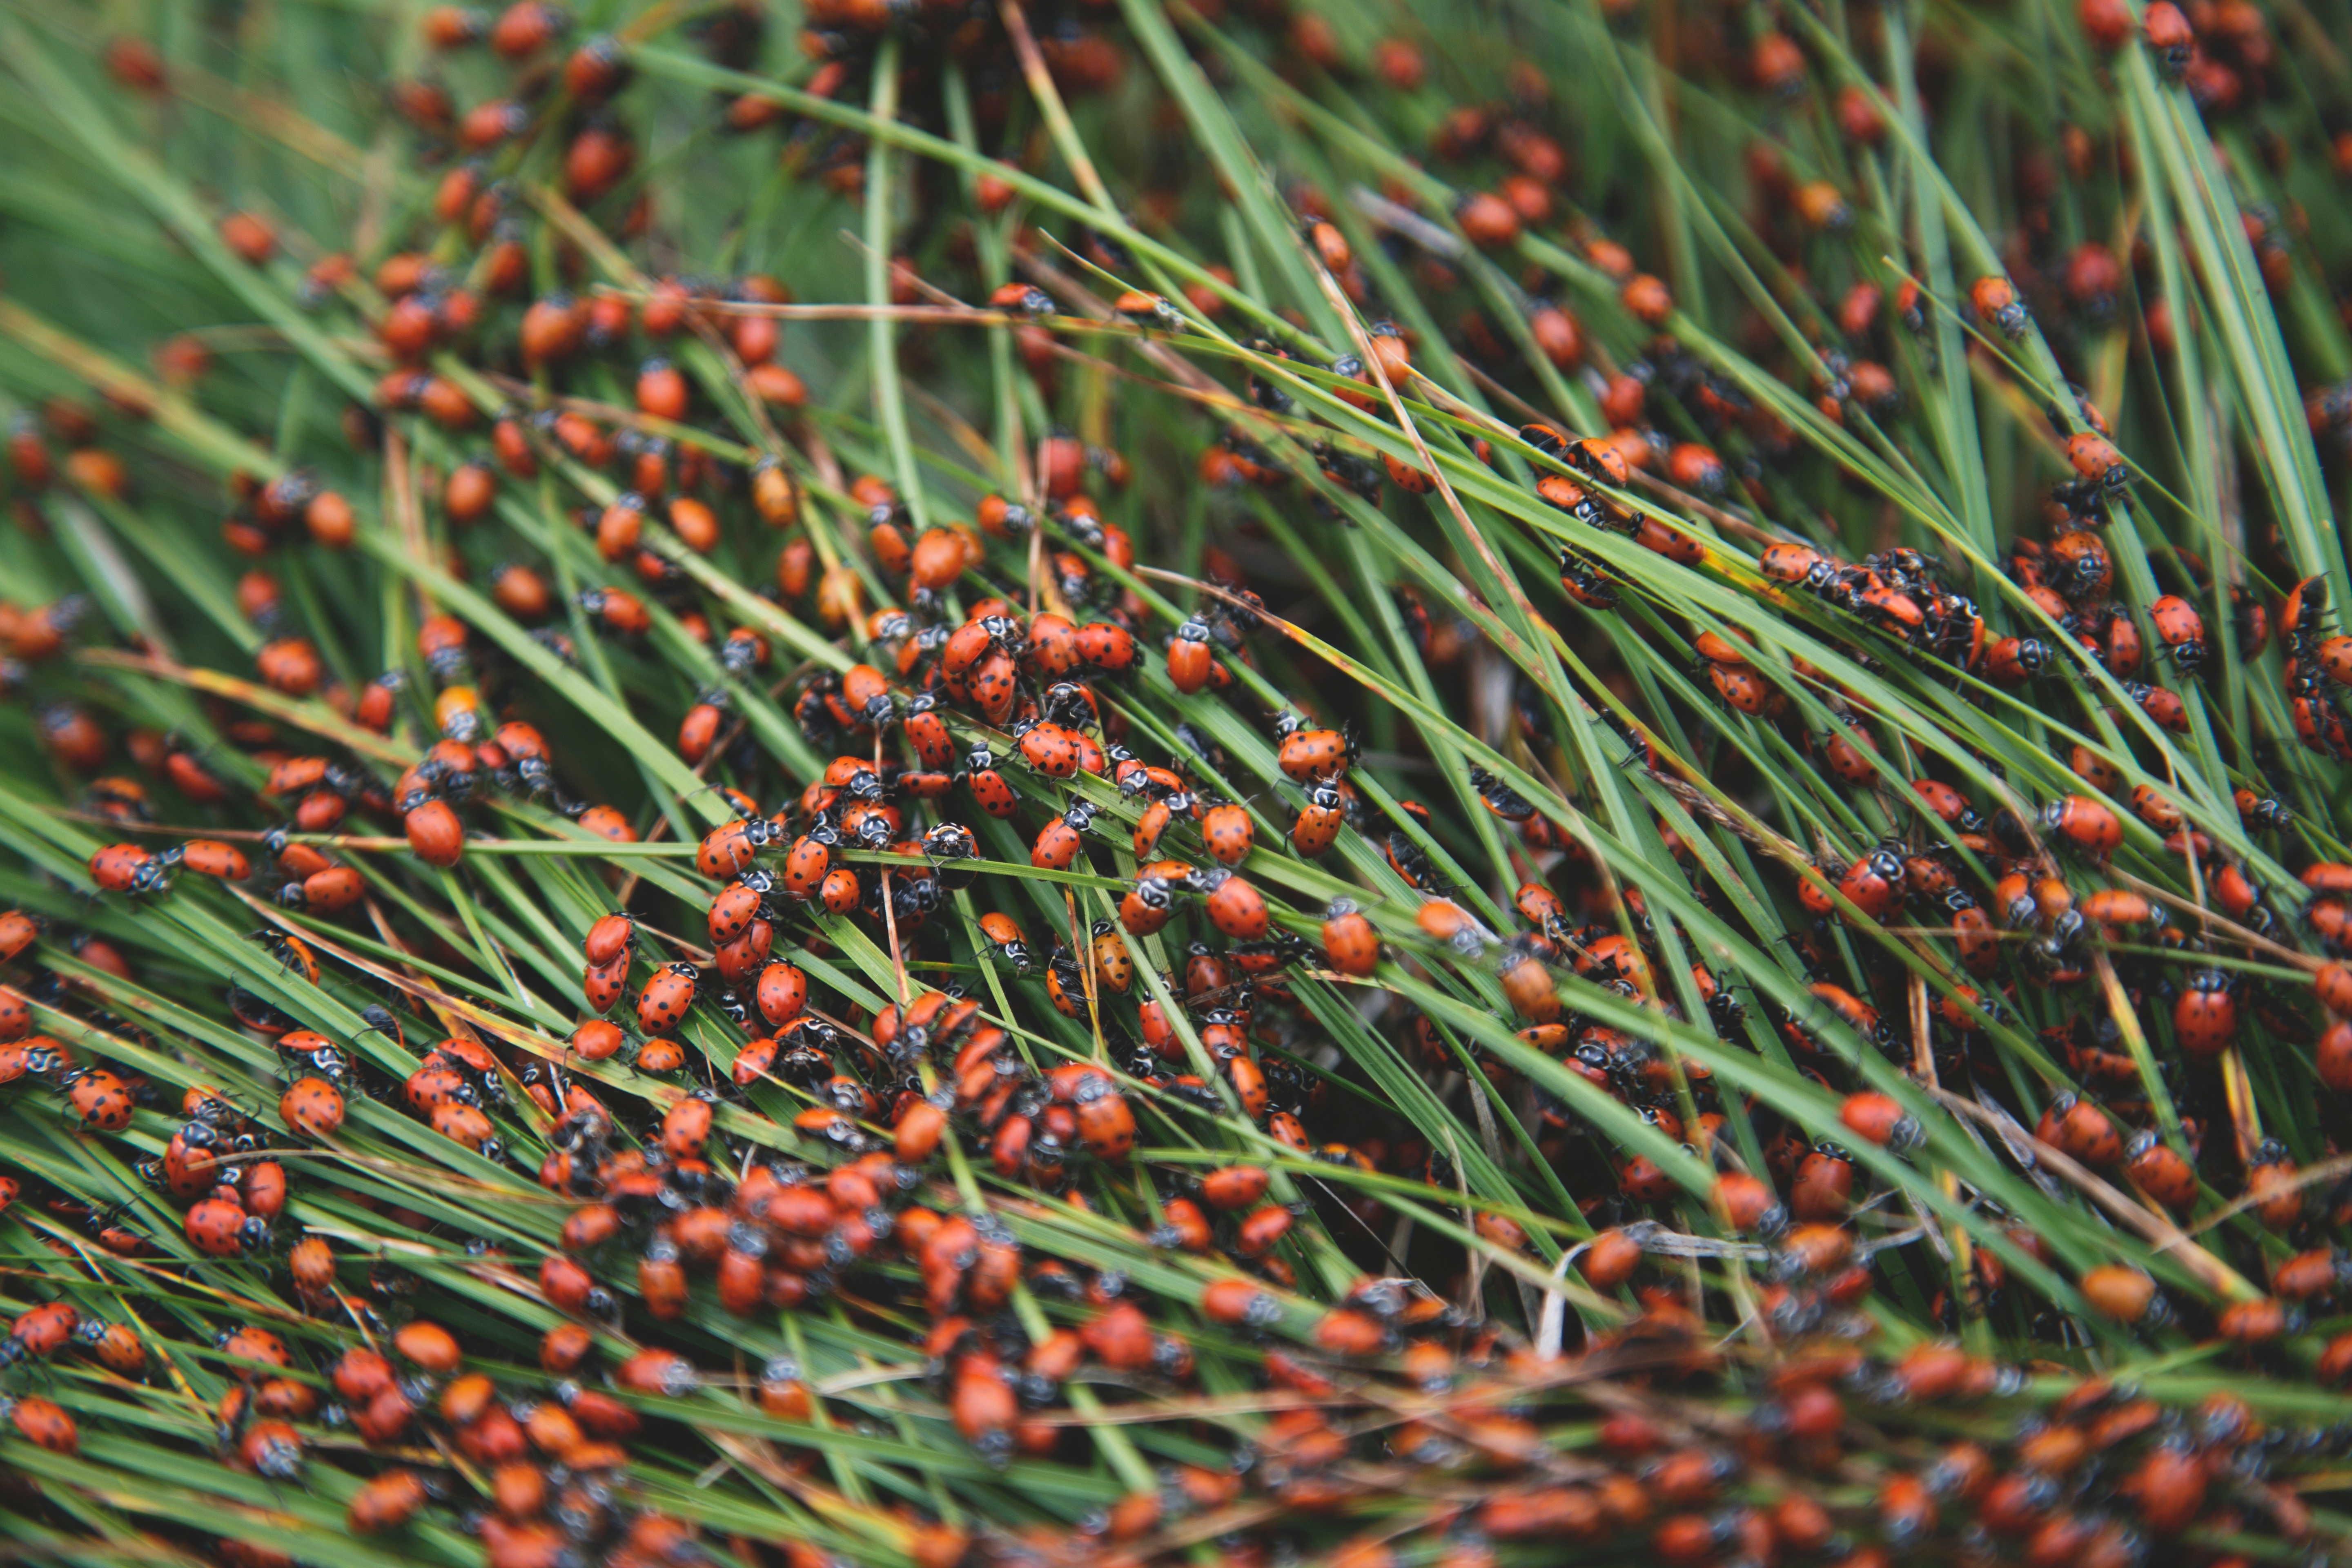
tree, grass, branch, plant, leaf, flower, insect, evergreen, ladybug, bug, botany, flora, ladybird, spruce, shrub, ecosystem, macro photography, flowering plant, grass family, plant stem, woody plant, land plant